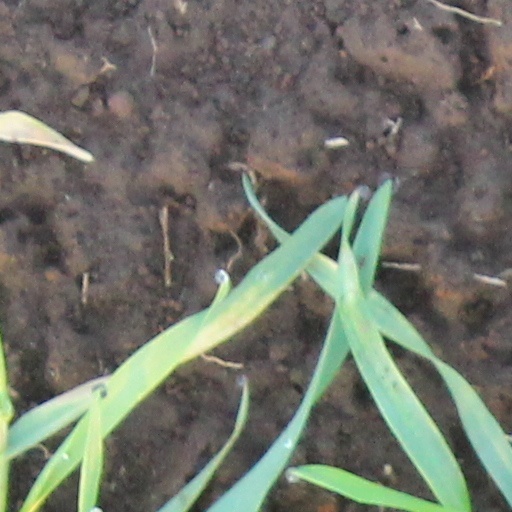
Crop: wheat